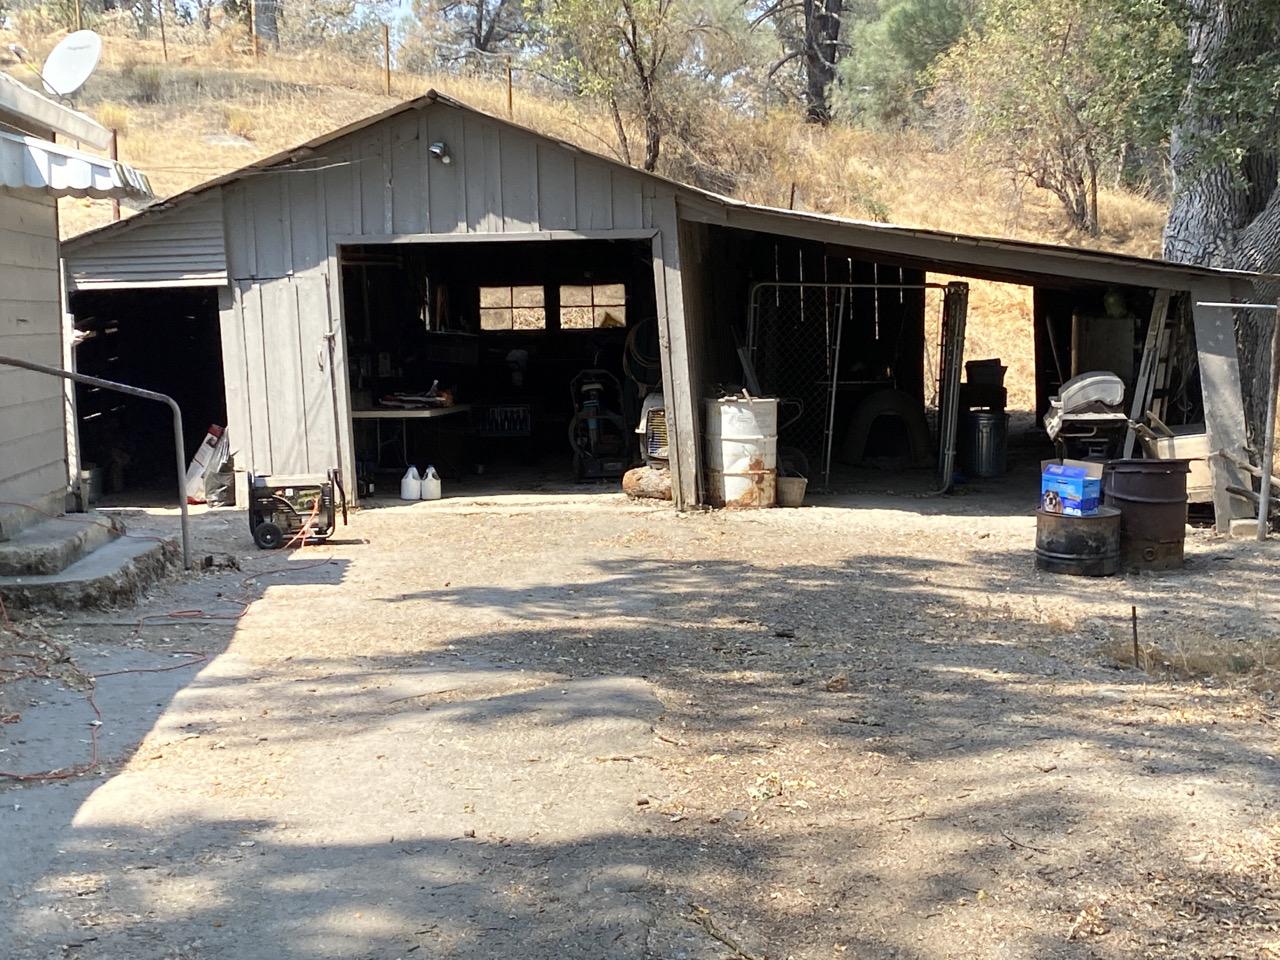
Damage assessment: no_damage